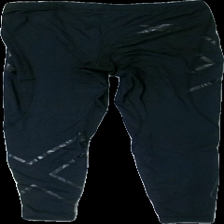
View: back
Type: Tights
Category: Ladies
Brand: Not in the list
Brand text on label: 2XU
Colors: Black
Material: 100% nylo
Pattern: Other
Cut: Tight, Regular
Size: XS
Damage: loose threads
Damage location: top left
Price range: <50
Recommended usage: Recycle
Description: Black work out tights from 2XU, size XS. Poor condition.